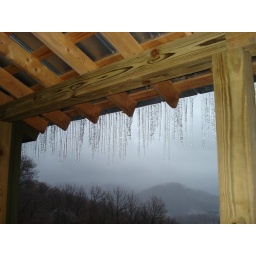
vacation home in the mountains